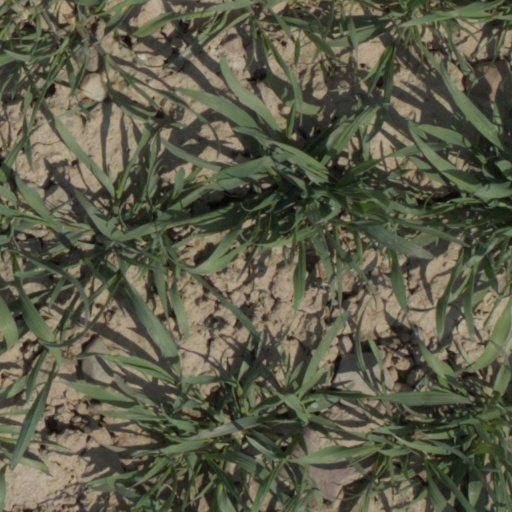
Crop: wheat